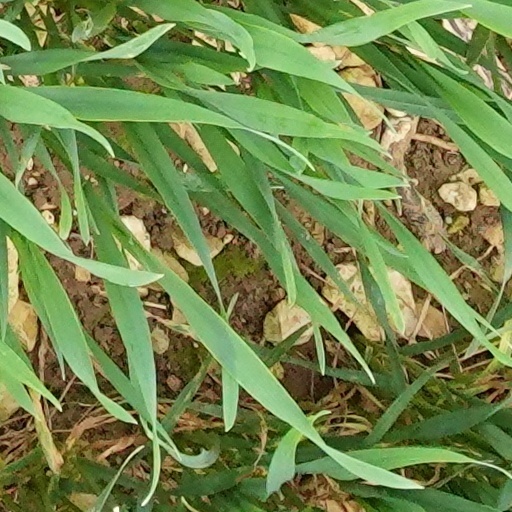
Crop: wheat